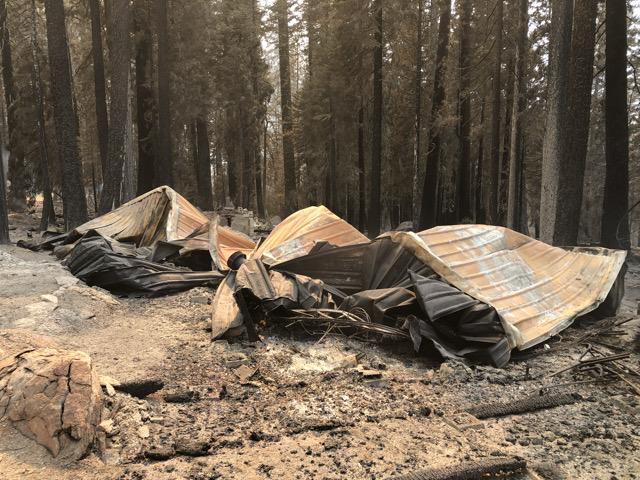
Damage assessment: destroyed